Picardan

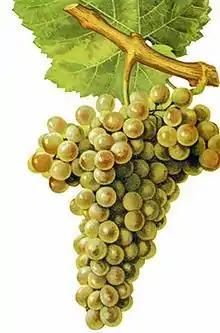
Picardan in Viala & Vermorel

Picardan or Picardan blanc is a white wine grape which is one of 13 permitted blending grapes within the Châteauneuf-du-Pape AOC in Rhône wine region in France, although very little planted. The Vitis International Variety Catalogue previously listed Oeillade blanche as the primary name of the variety, but now identifies Araignan as the primary name. However, since the variety is practically unknown for any other use than the Châteauneuf-du-Pape blend, it most commonly goes under the name used for it in that appellation.